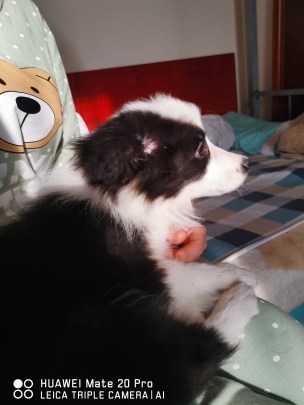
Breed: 2594-n000109-Border_collie